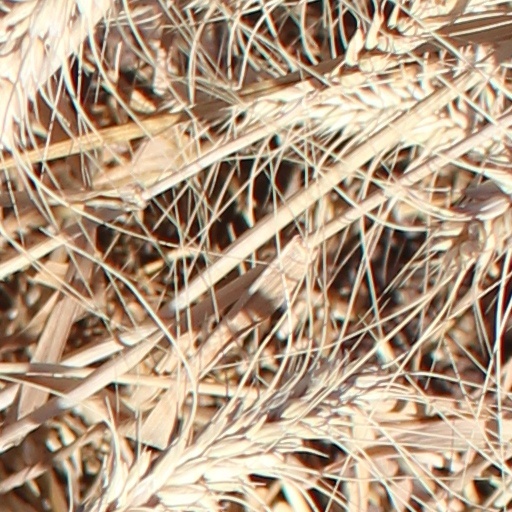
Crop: wheat